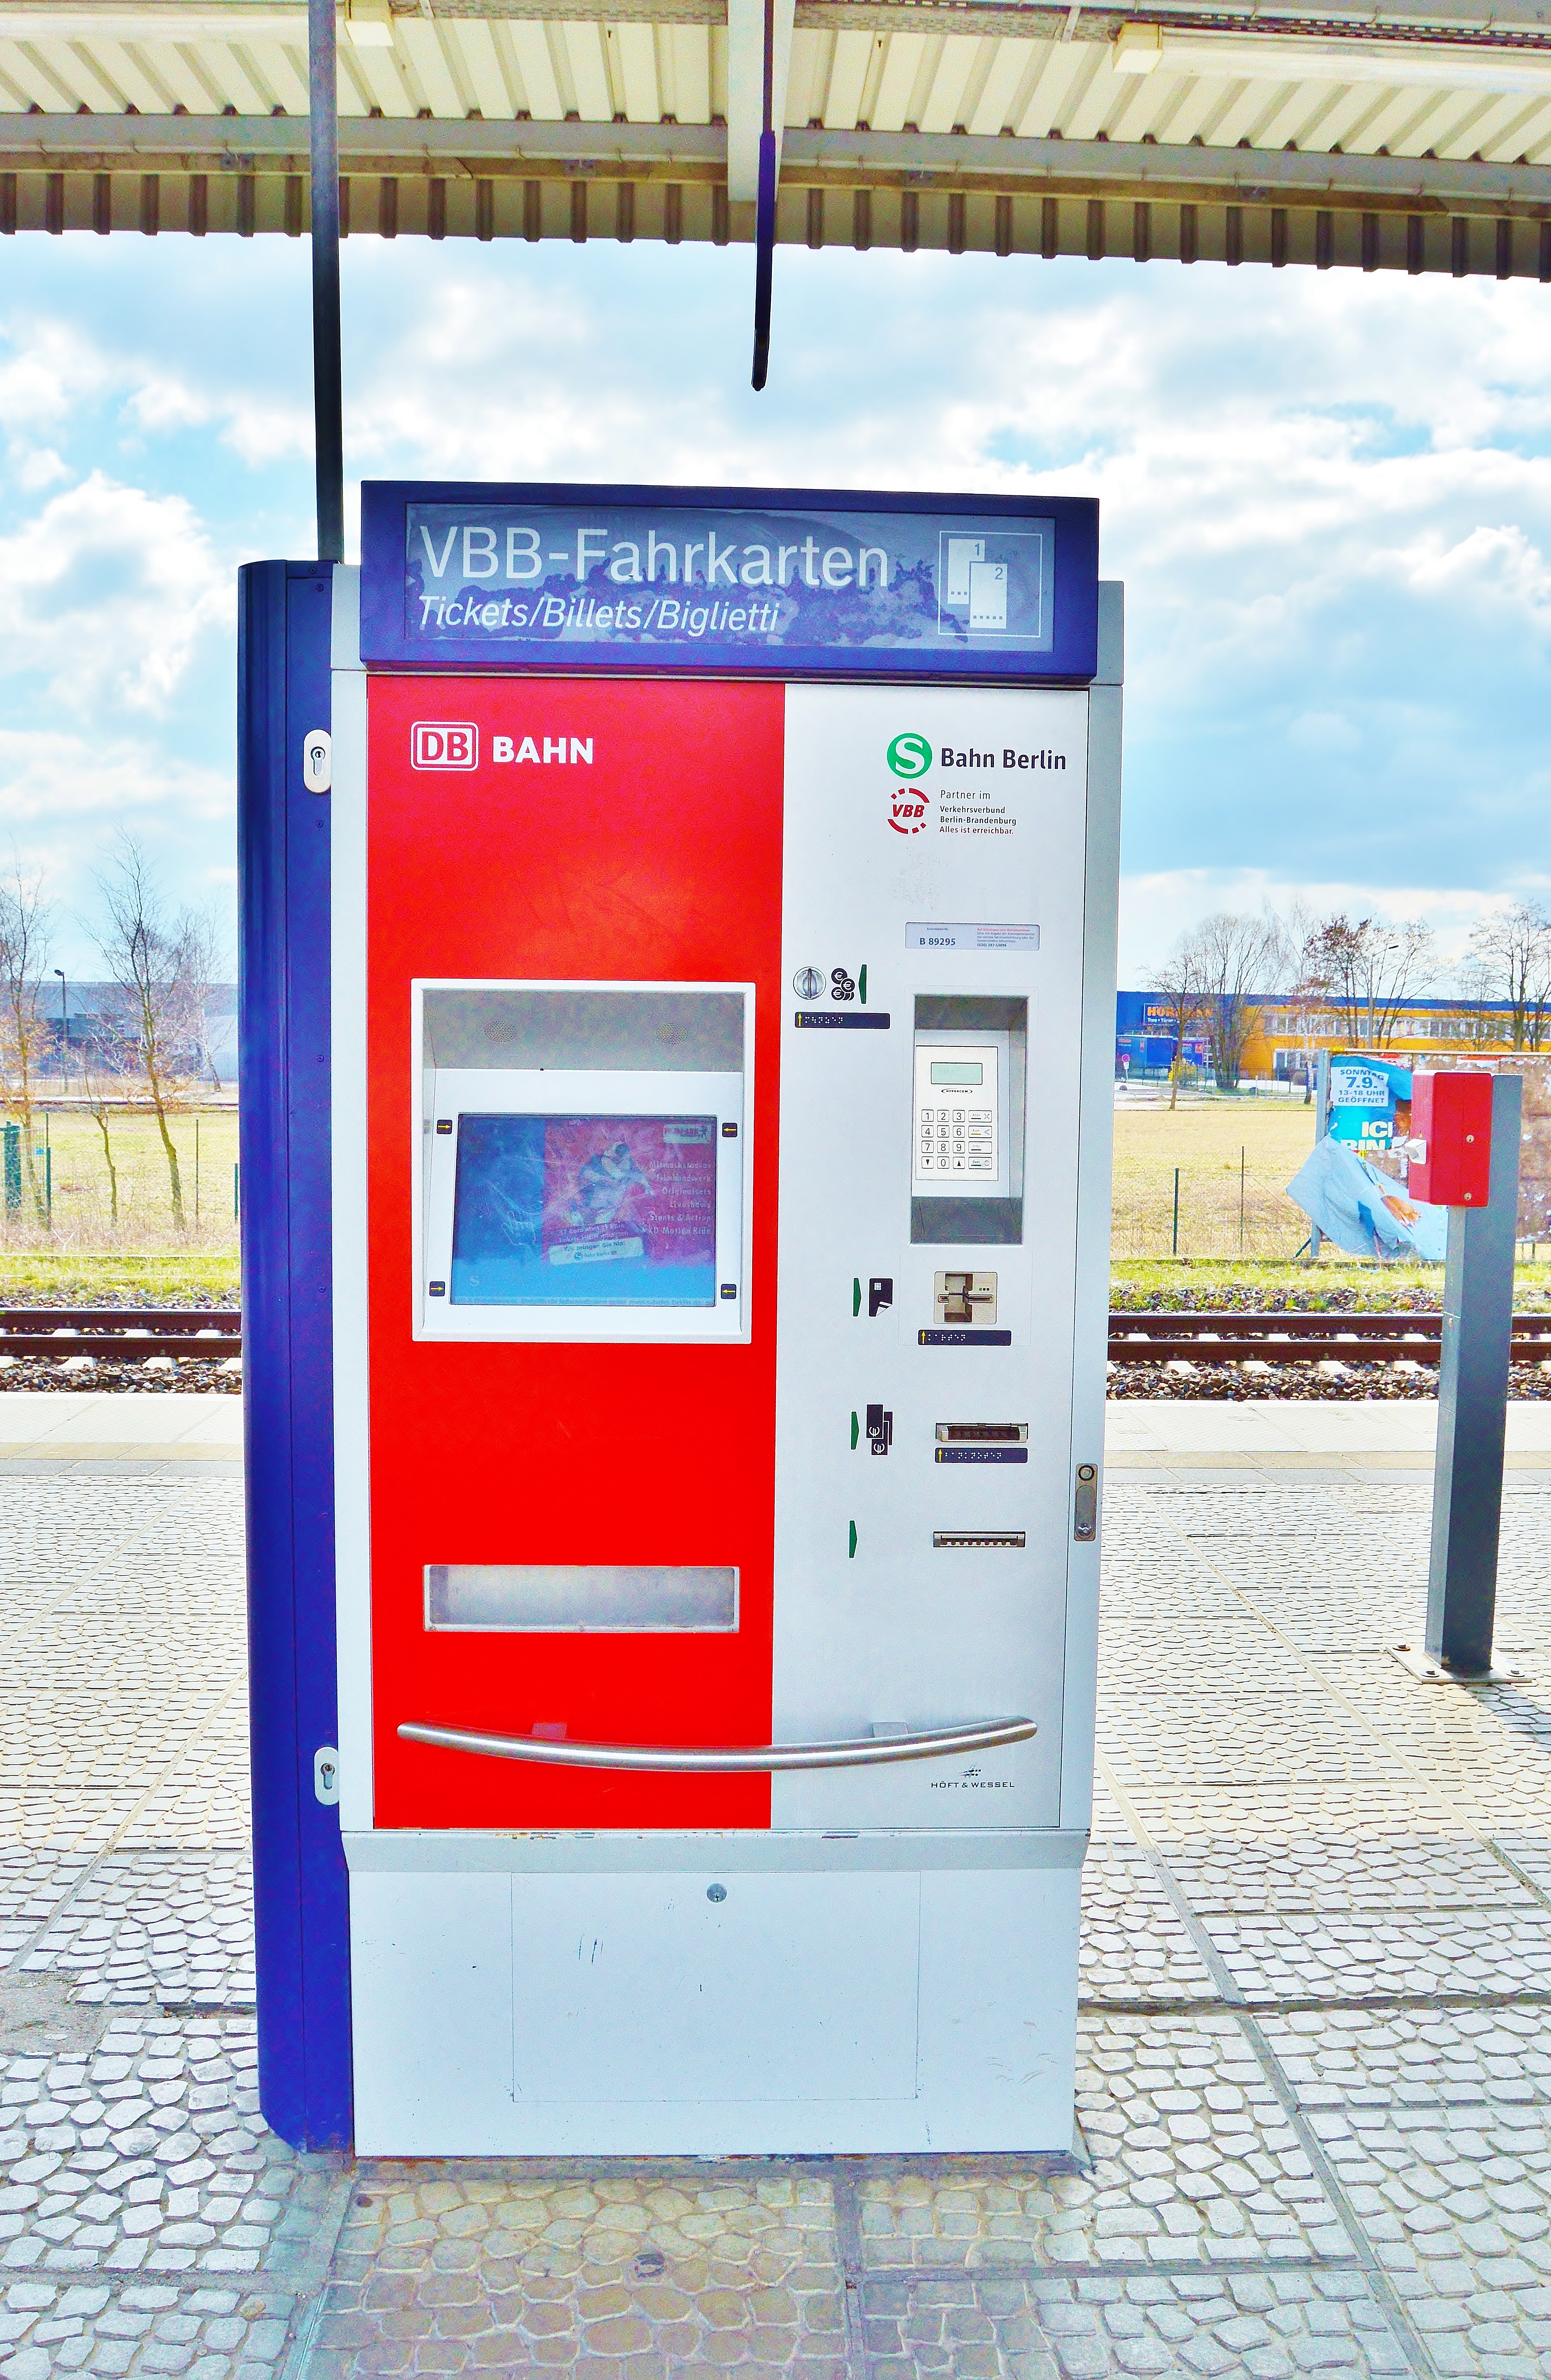
platform, machine, kiosk, payphone, railway station, rail traffic, pay, telephone booth, outdoor structure, ticket machine, remuneration